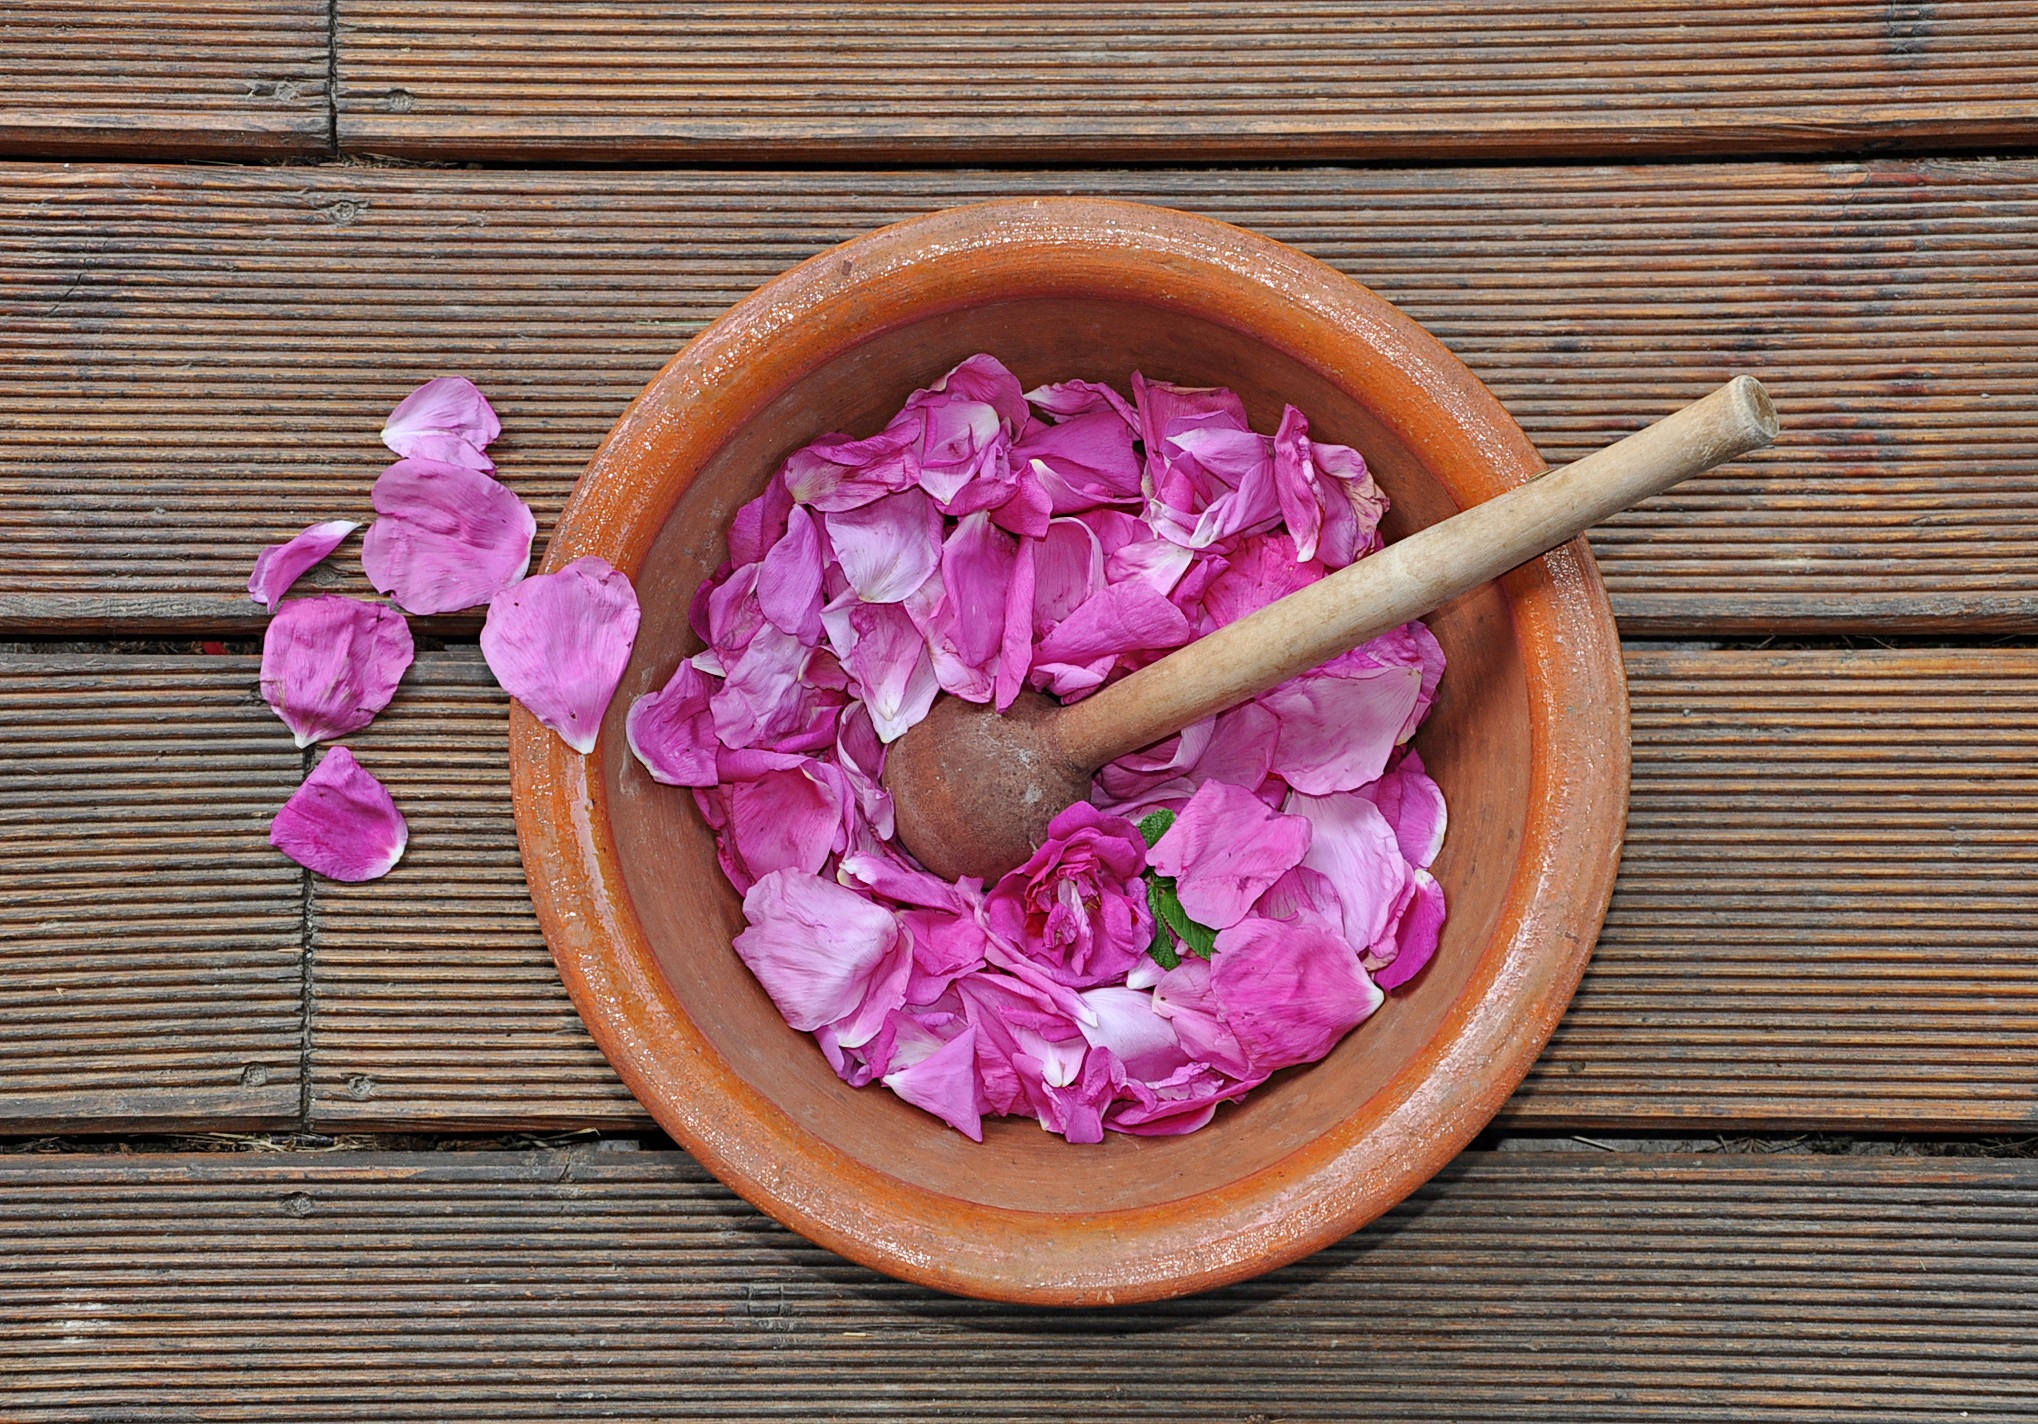
hand, flower, petal, rose, dish, food, spring, produce, natural, garden, pink, health, jam, organ, healthy food, rose petals, flowering, flavor, cure, the petals, the delicacy, vitamin c, ucieranie, makutra